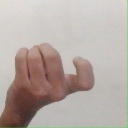
अक्षर: ज